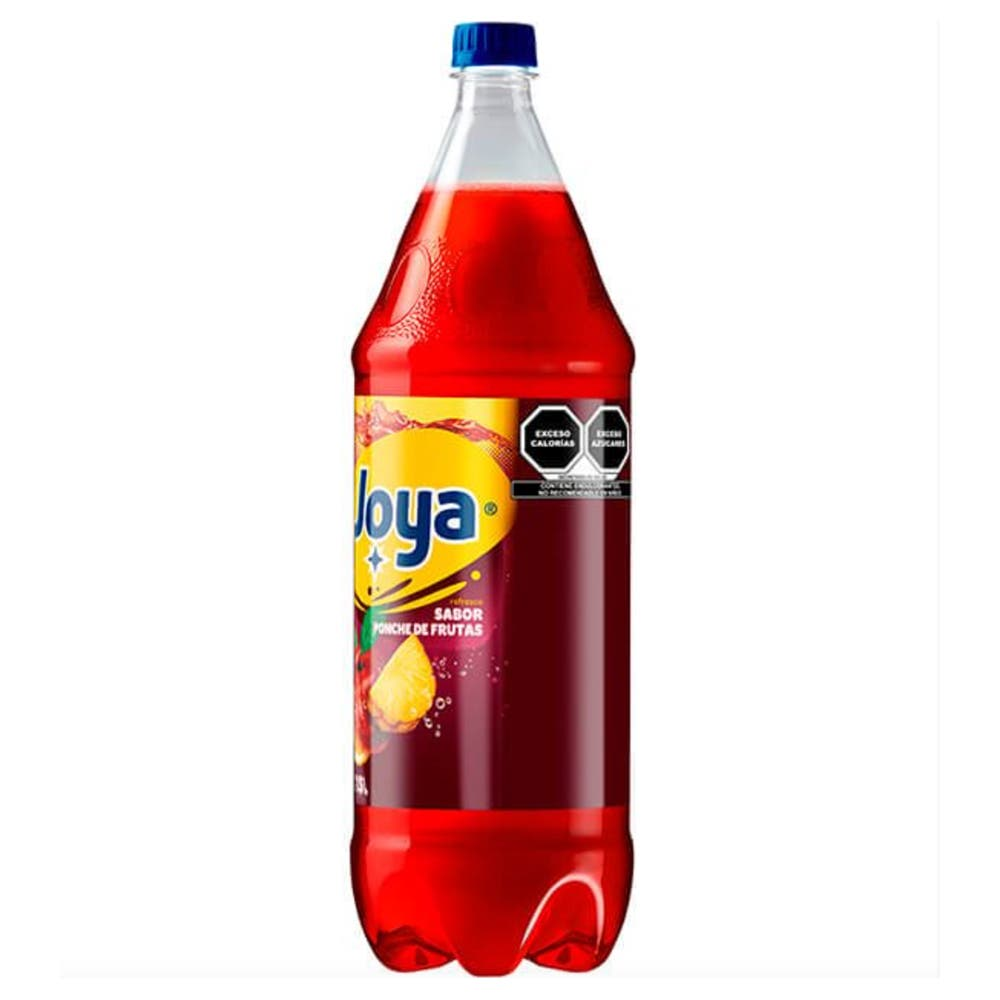
A Joya Fruit Punch Flavor soda in a 1.5-liters plastic bottle